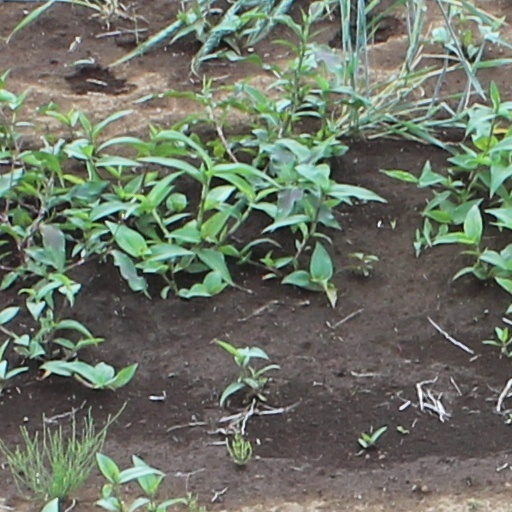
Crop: wheat